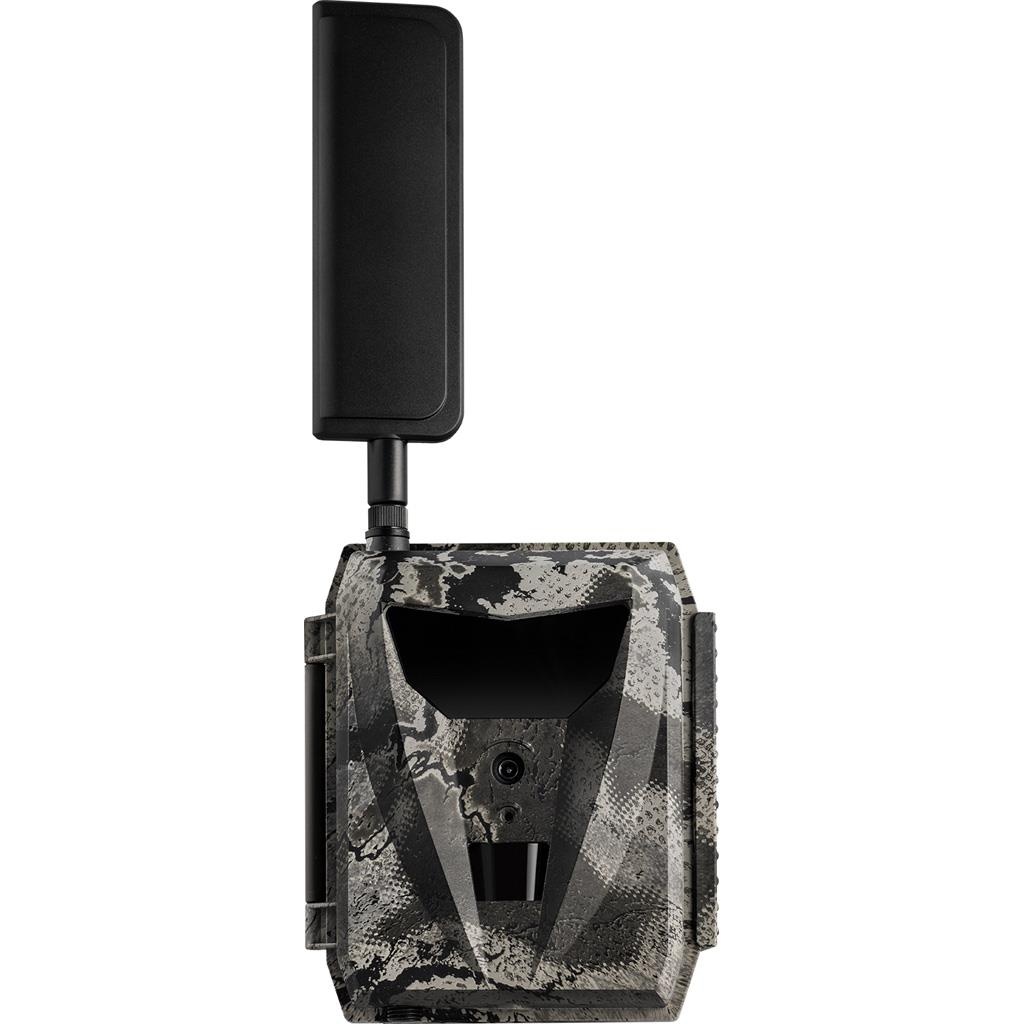
Spartan Ghost Blackout Cellular Trail Camera Black AT&T
The Spartan Ghost Cam provides easy, remote viewing of images with contract-free data through Spartan Camera or AT&T. The camera includes a setup wizard that is user-friendly for seamless setup. Illuminated buttons and a button shortcuts allow easier use while in the field during night. Spartan upgraded the GoCam Ghost for increased durability with a larger profiler, anti-slide back cover, and two tripod threads. The screw-in external power port is repositioned for ease of use and provides additional protection against moisture damage. The Ghost supports SD cards up to 32GB. 3,5,8 MP thumbnail options Contract-free data activation through Spartan Camera or AT&T Weekly operation schedule for user-configured capturing when you need it most GPS anti-theft feature in the event of loss or theft Internal battery can be charged with 12V power source or 12 AA batteries, can also connect to a solar panel Manufacturer Part Number: GST-ALTEb UPC: 0 Shipping Weight: 2.55 lb Box Dimensions: 9.75 L x 7.17 W x 4.25 H (inches)
Brand: HCO Outdoor Products
Category: Cameras & Optics > Cameras > Trail Cameras